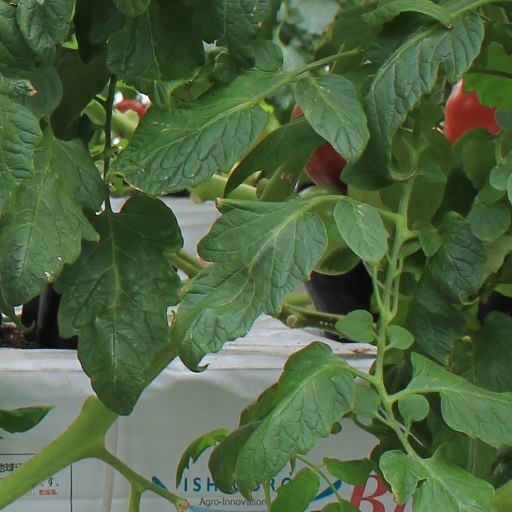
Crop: tomato